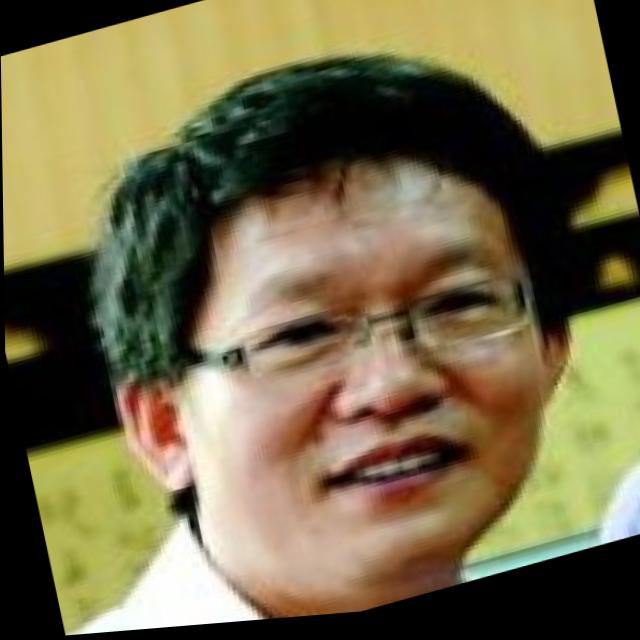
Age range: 45-64